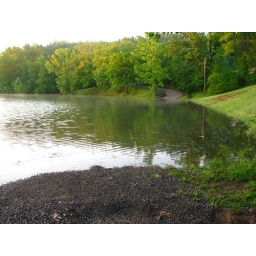
LBL Birmingham Ferry boat launch in high water on Pisgah Bay 5/3/2010